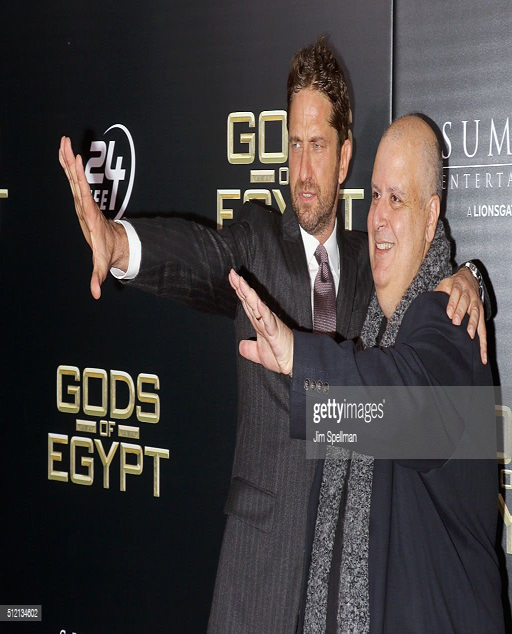
actor and film director attend .